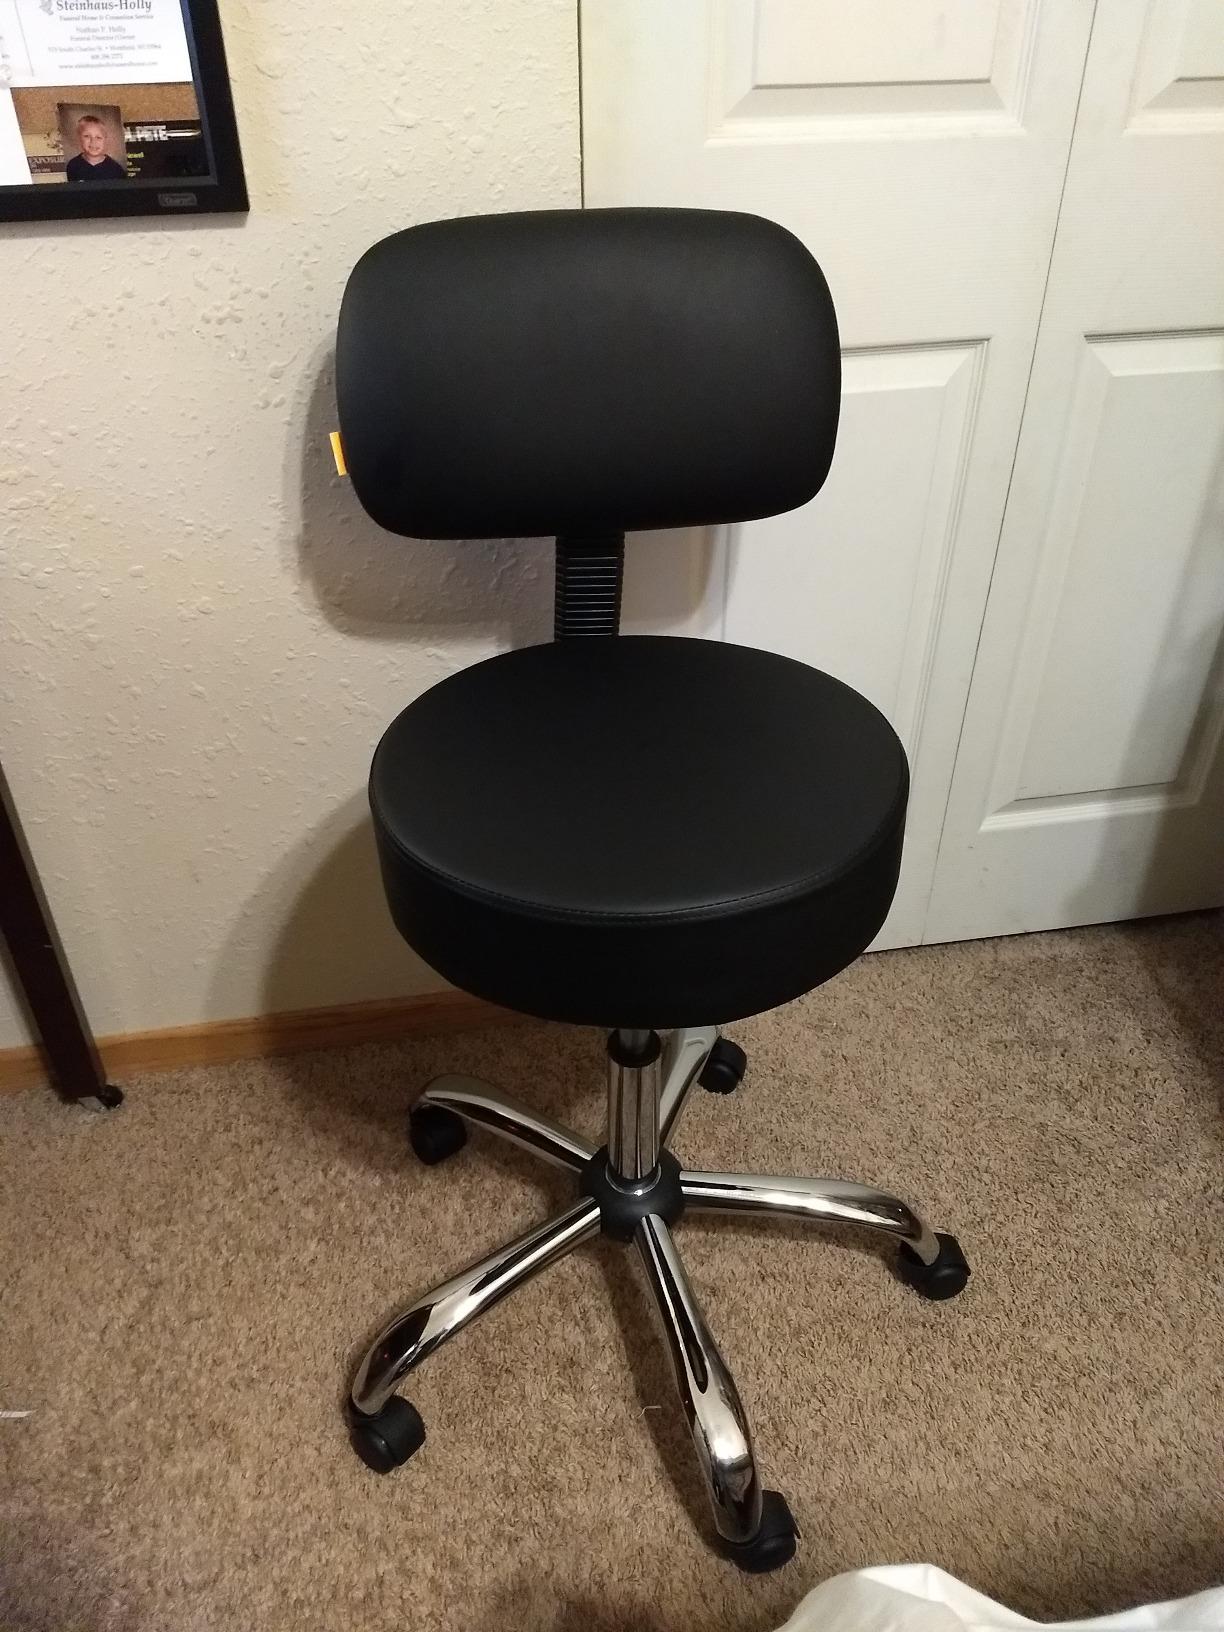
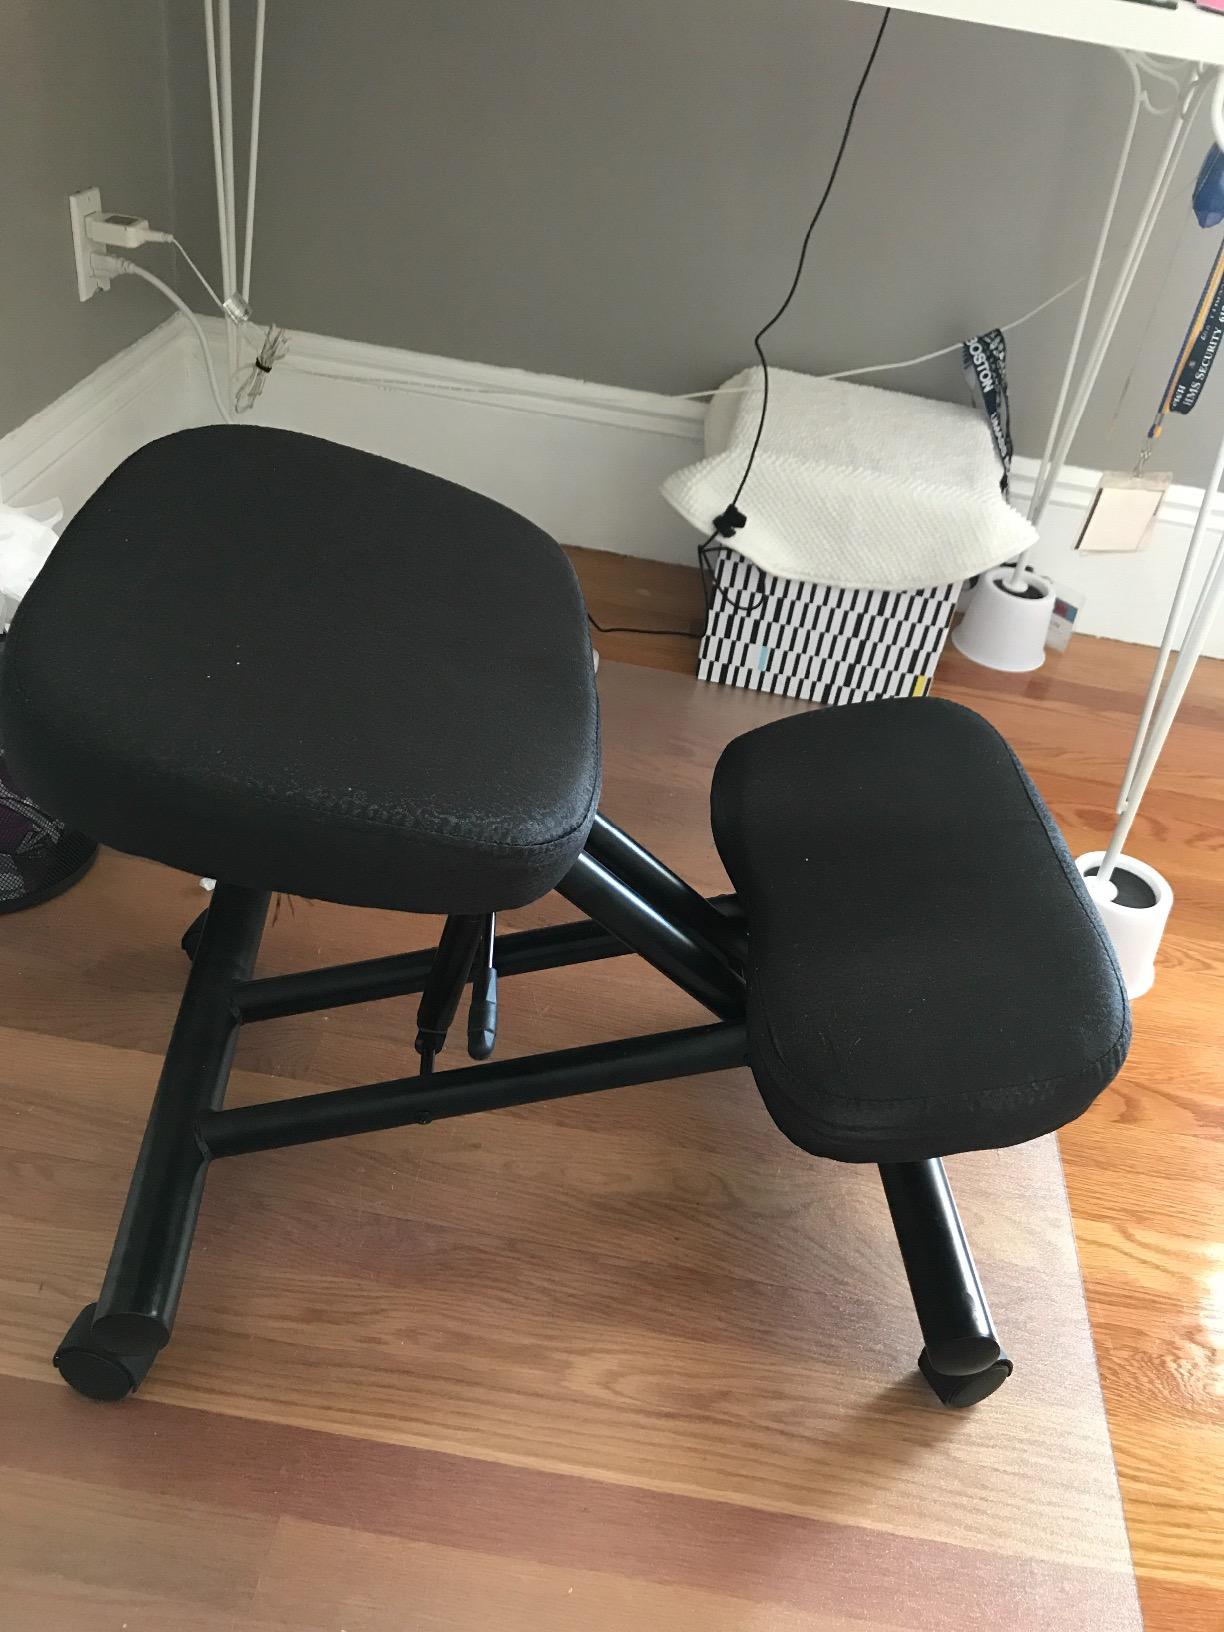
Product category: stool
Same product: no